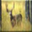
Label: deer